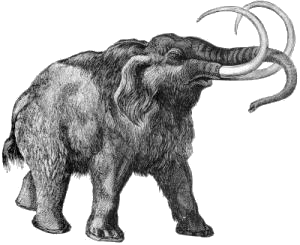
Taima-Taima est un lieu de chasse et d'abattage d'une méga-faune préhistorique situé dans les gisements profondément enterrés et stratifiés de la région côtière du Nord-Ouest du Venezuela.
Les glaciations quaternaires, aussi nommées glaciations plio-quaternaires, sont la succession d'au moins 17 périodes glaciaires survenant régulièrement depuis 2,58 millions d'années, et séparées par des périodes interglaciaires. Cette période s'inscrit dans un événement de refroidissement global du climat en cours depuis plus de 50 Ma et en constitue la période la plus froide. Les périodes glaciaires sont caractérisées par le développement d'inlandsis sur les continents, dont l'action a fortement contribué à façonner les paysages actuels par le biais de l'érosion glaciaire. Ces alternances se sont soldées par des cycles d'extinction suivie de recolonisation des milieux qui, associés à la dérive génétique, ont profondément structuré la diversité génétique de chaque zone au cours des épisodes glaciaires successifs.
La Femme de Tepexpan est le nom donné à un squelette humain fossile découvert en février 1947 par le géologue allemand Helmut de Terra à Tepexpan, dans l'État de Mexico, au Mexique. Il est daté du début de l'Holocène.